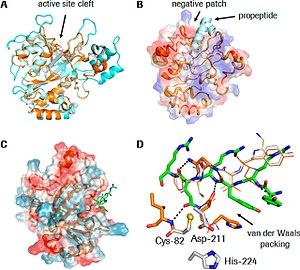
La transglutaminase est une aminoacyltransférase qui catalyse la réaction :